Jean Dollfus

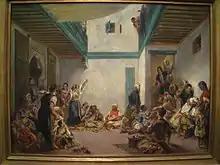
"The Jewish Wedding" by Renoir

Dollfus commissioned Pierre-Auguste Renoir to paint a copy of a painting by Delacroix. The painting was completed by 1876 and was not a true copy, as Renoir had adapted the colours and brush work to an impressionist style. This painting remained in the Dollfus family until 1911 and it is now housed in the Worcester Art Museum in Massachusetts.